David Crosby

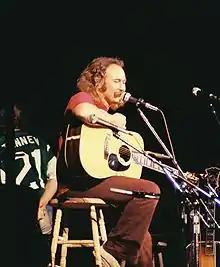
Crosby in August 1974 with CSN

In 1969, Neil Young joined the group, and with him, they recorded the album "Déjà Vu", which peaked at No.1 on the "Billboard" 200 and the ARIA Charts. On September 30, 1969, Crosby's longtime girlfriend Christine Hinton was killed in a car accident only days after Hinton, Crosby, and Debbie Donovan moved from Los Angeles to the San Francisco Bay Area. Crosby was devastated, and he began abusing drugs more severely than he had before. Nevertheless, he still managed to contribute "Almost Cut My Hair" and the album's title track. After the release of the double live album "4 Way Street", the group went on a four-year hiatus to focus on their respective solo careers.